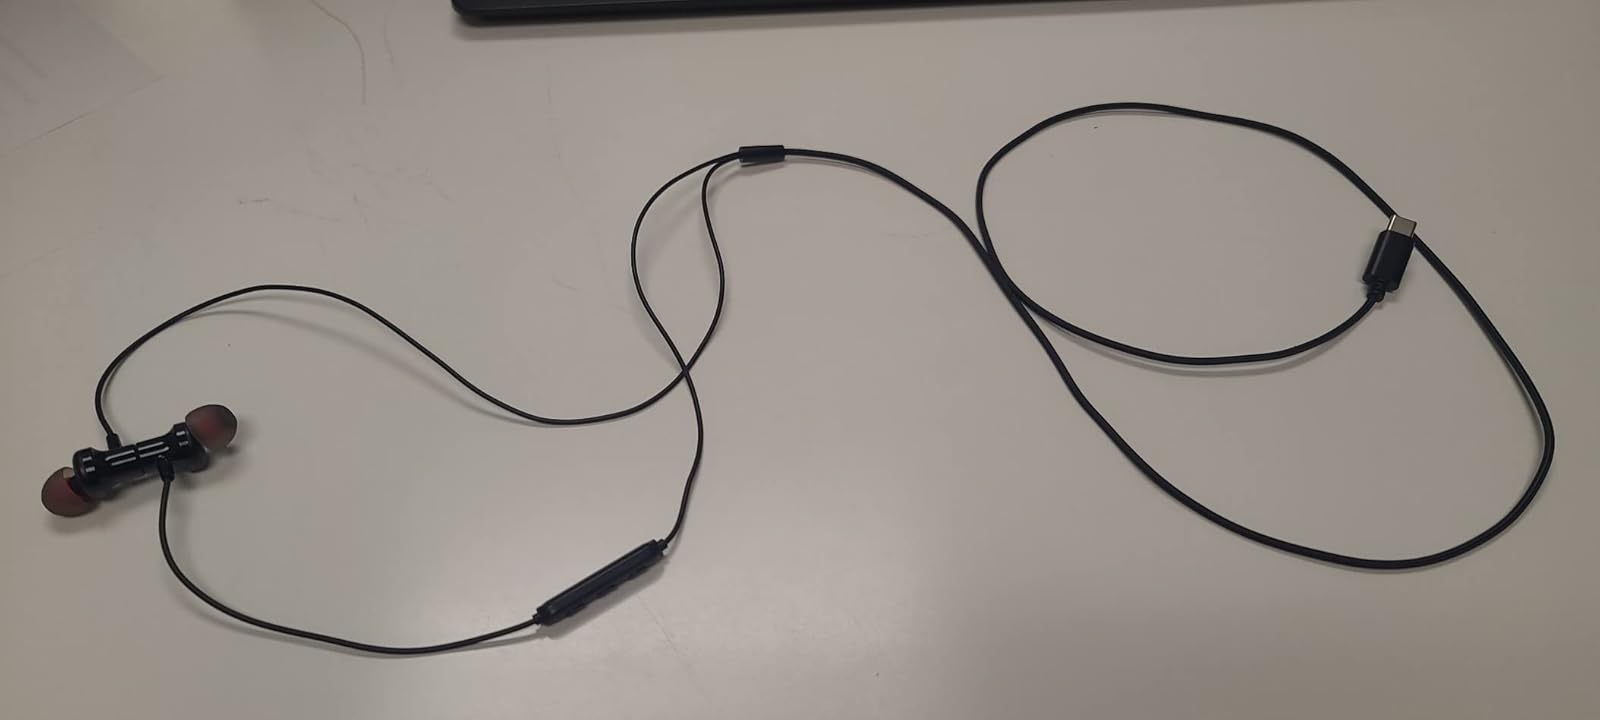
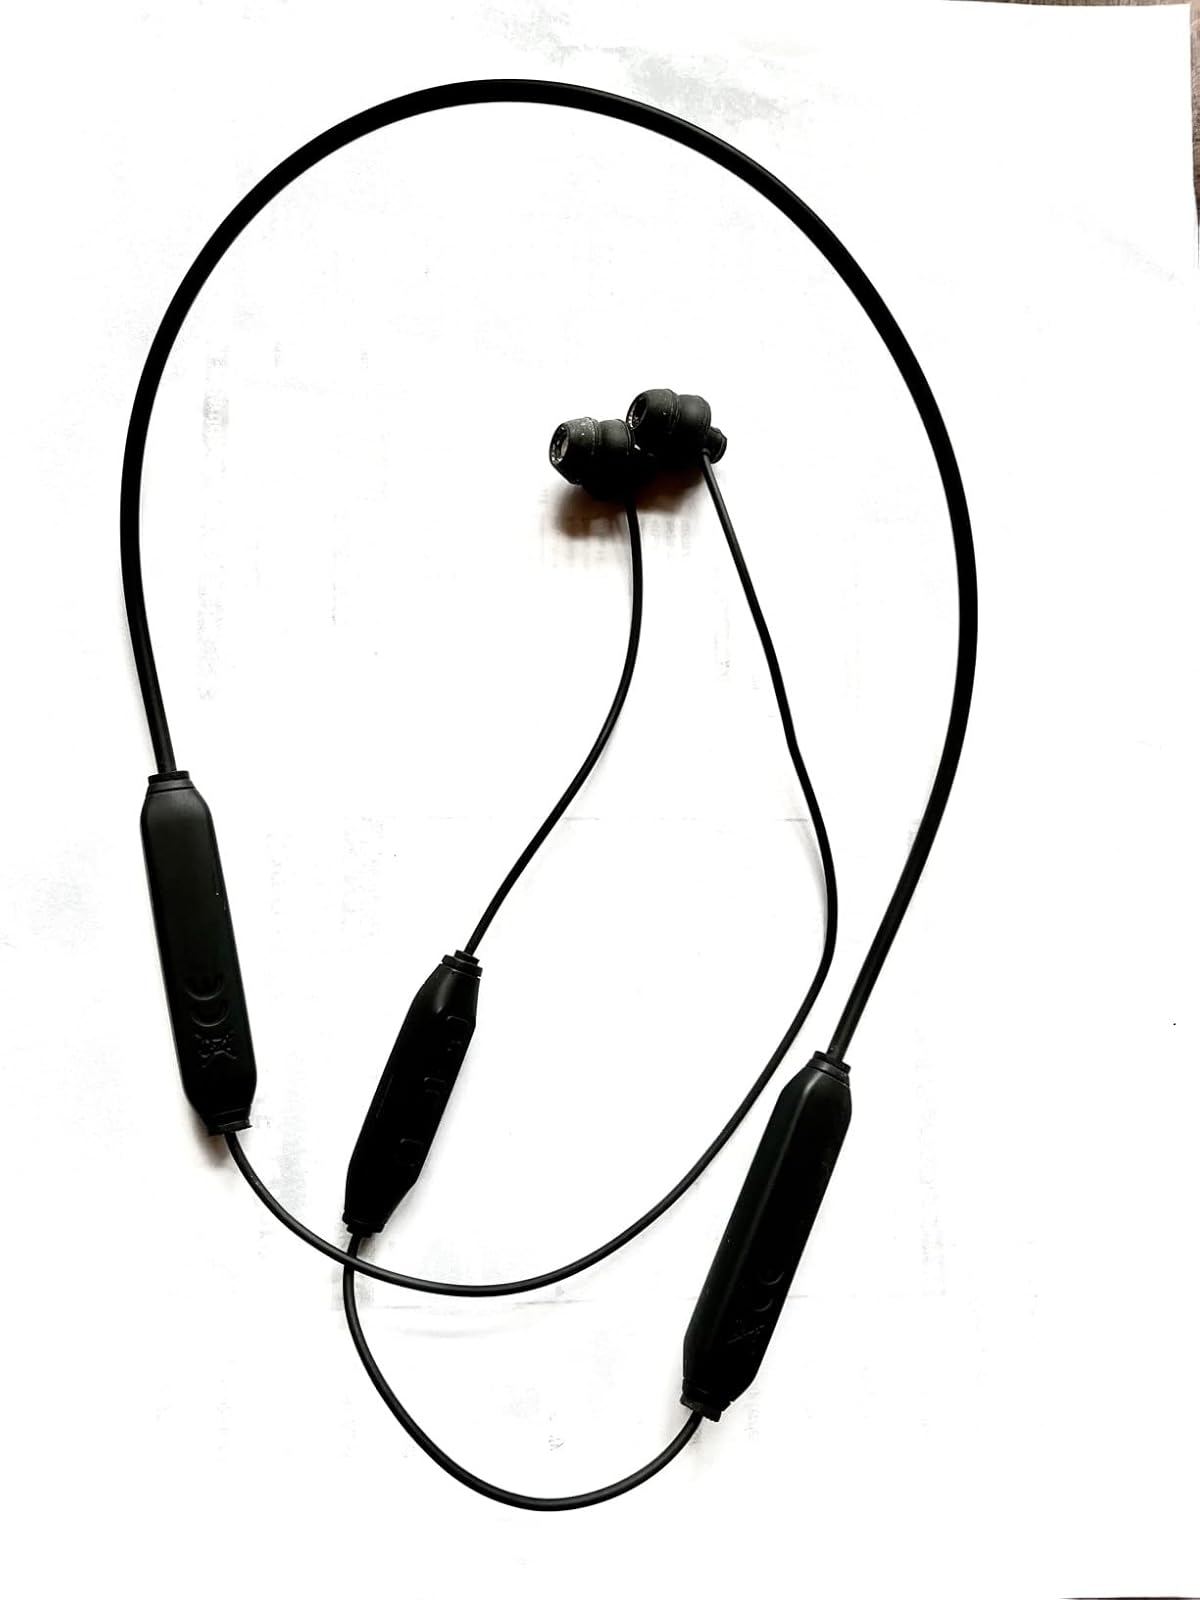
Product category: earbuds
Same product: no